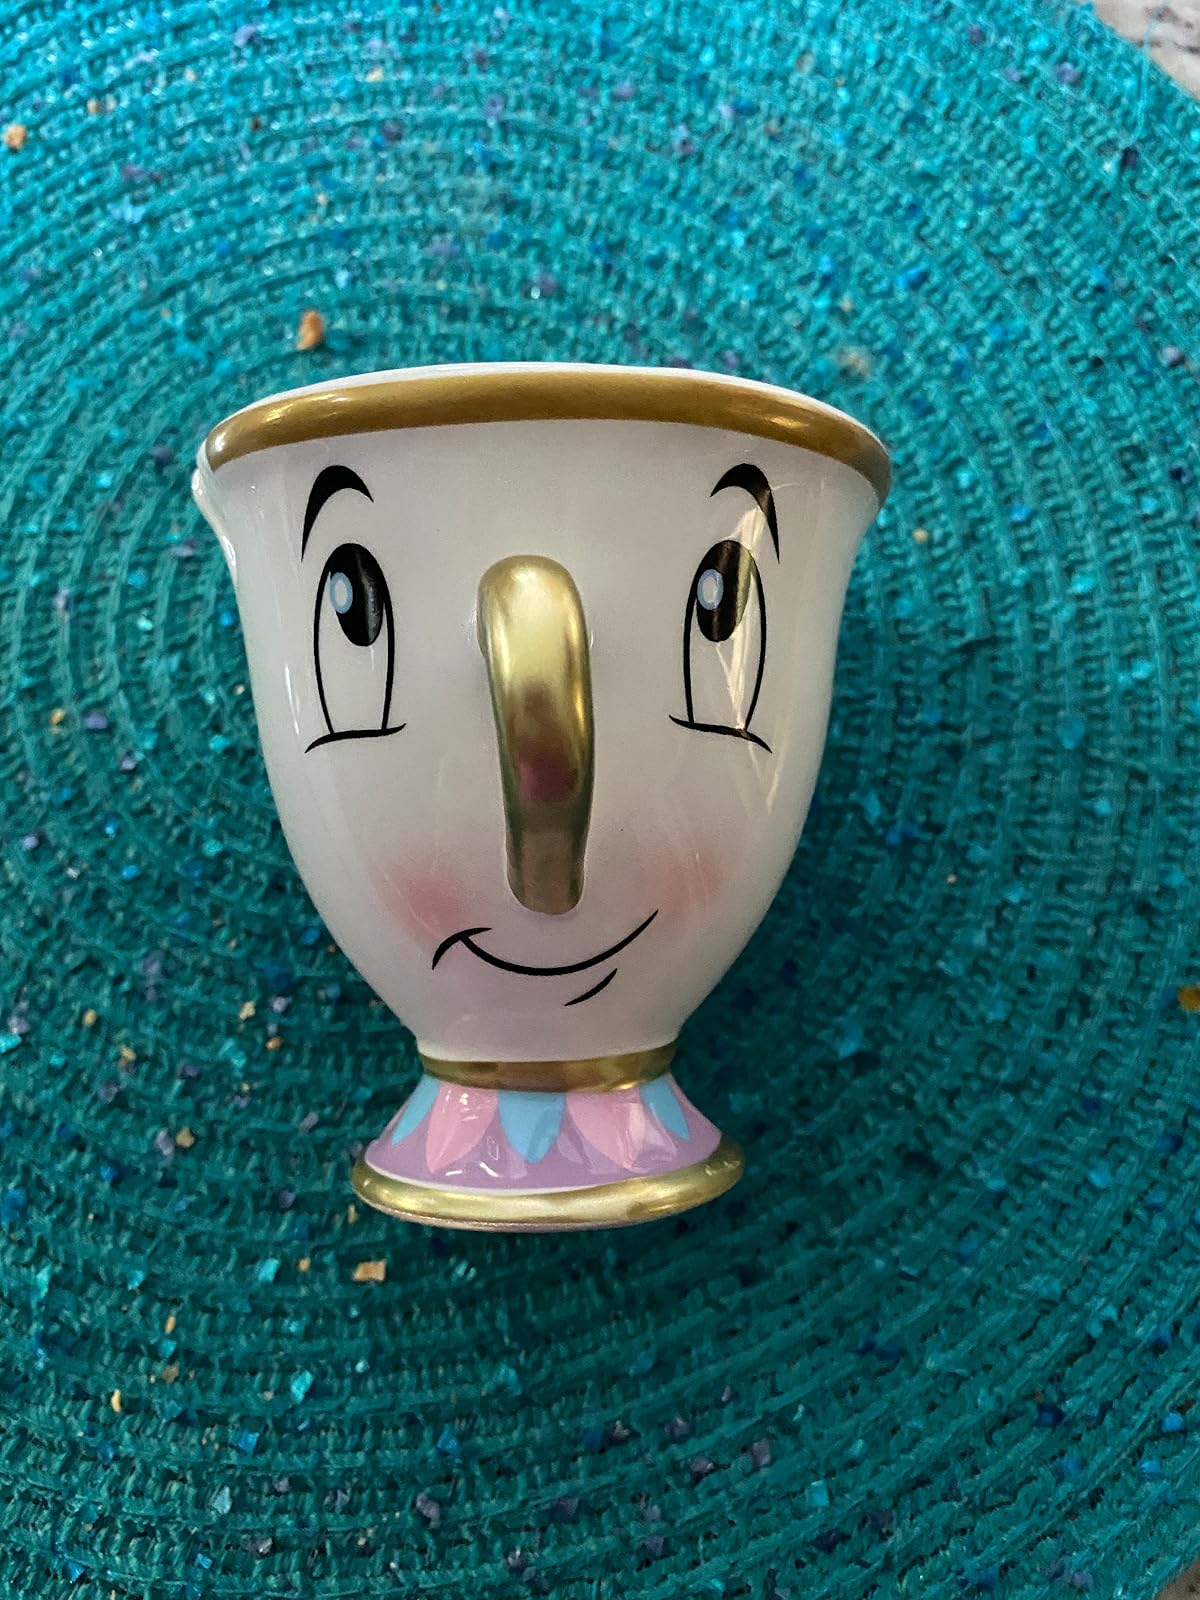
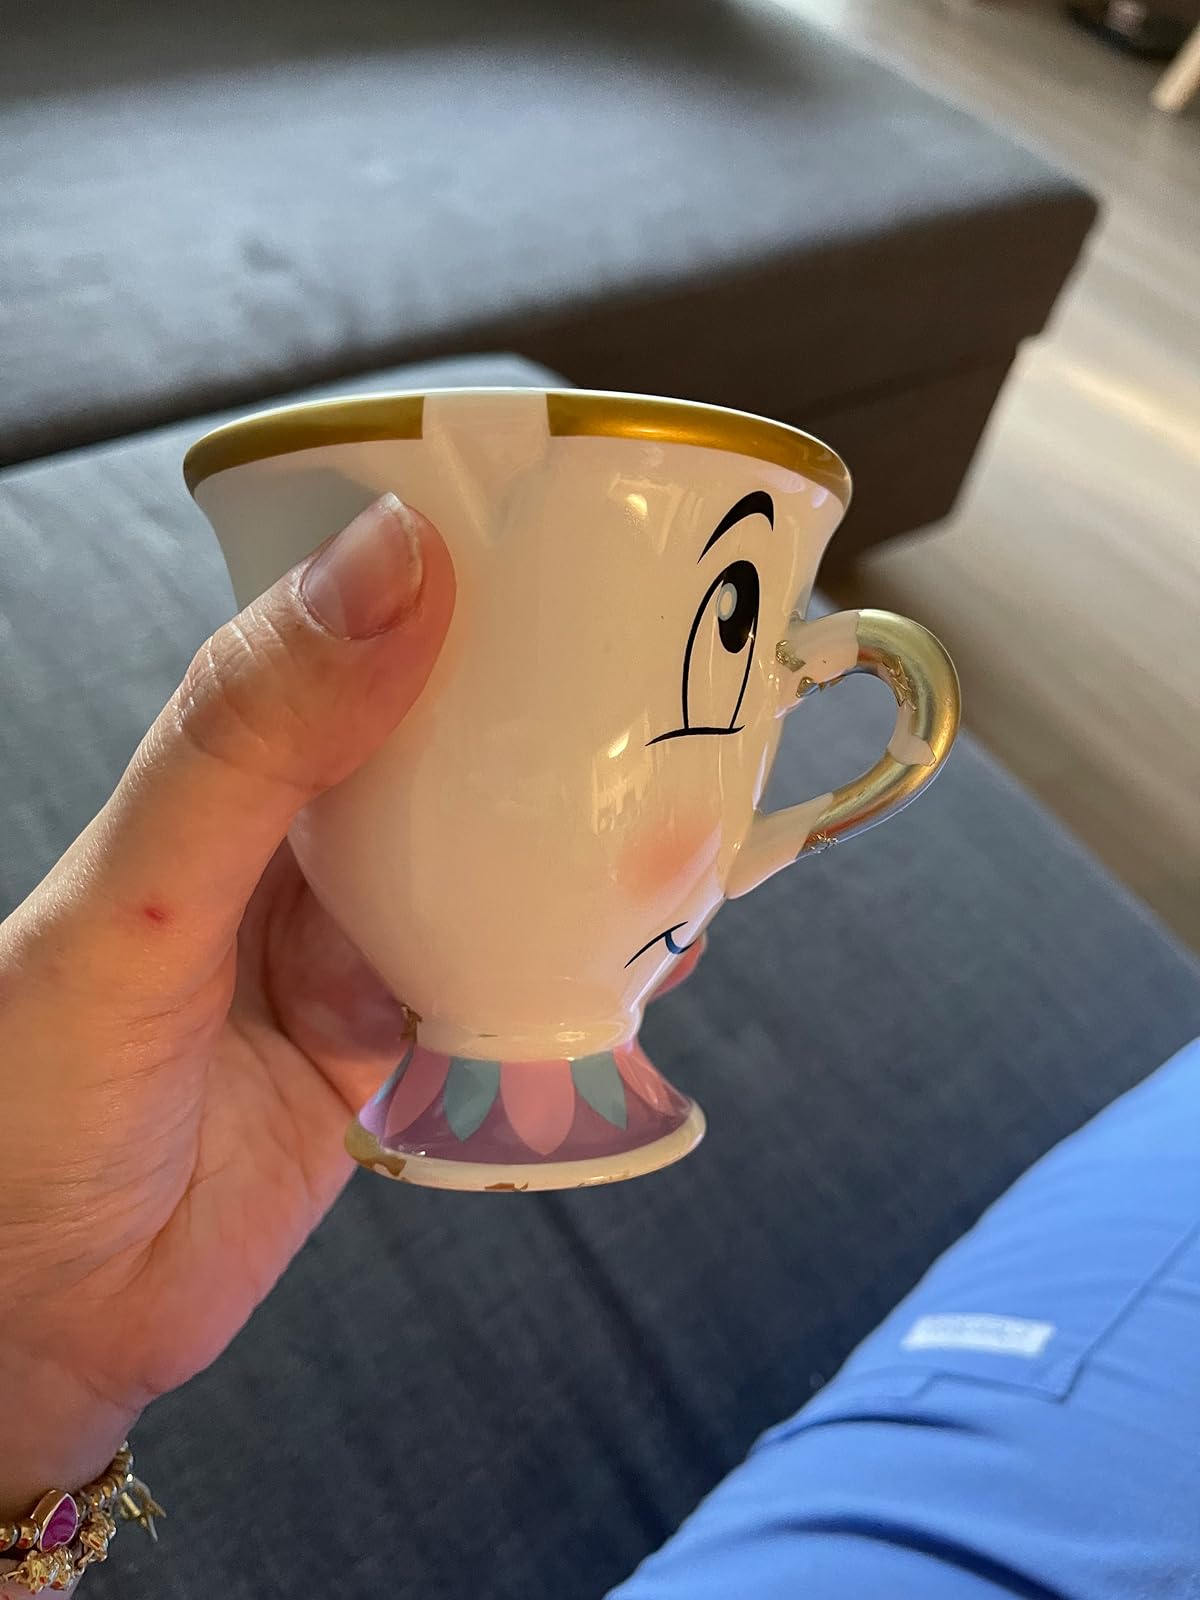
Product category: items_mug
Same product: yes